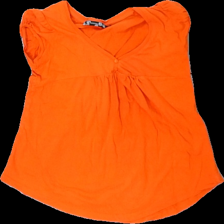
View: front
Type: Top
Category: Ladies
Brand: Havana
Colors: Orange
Material: 100% cotton
Cut: V-collar
Size: S
Season: Spring
Price range: <50
Recommended usage: Export
Comment: heavily askew